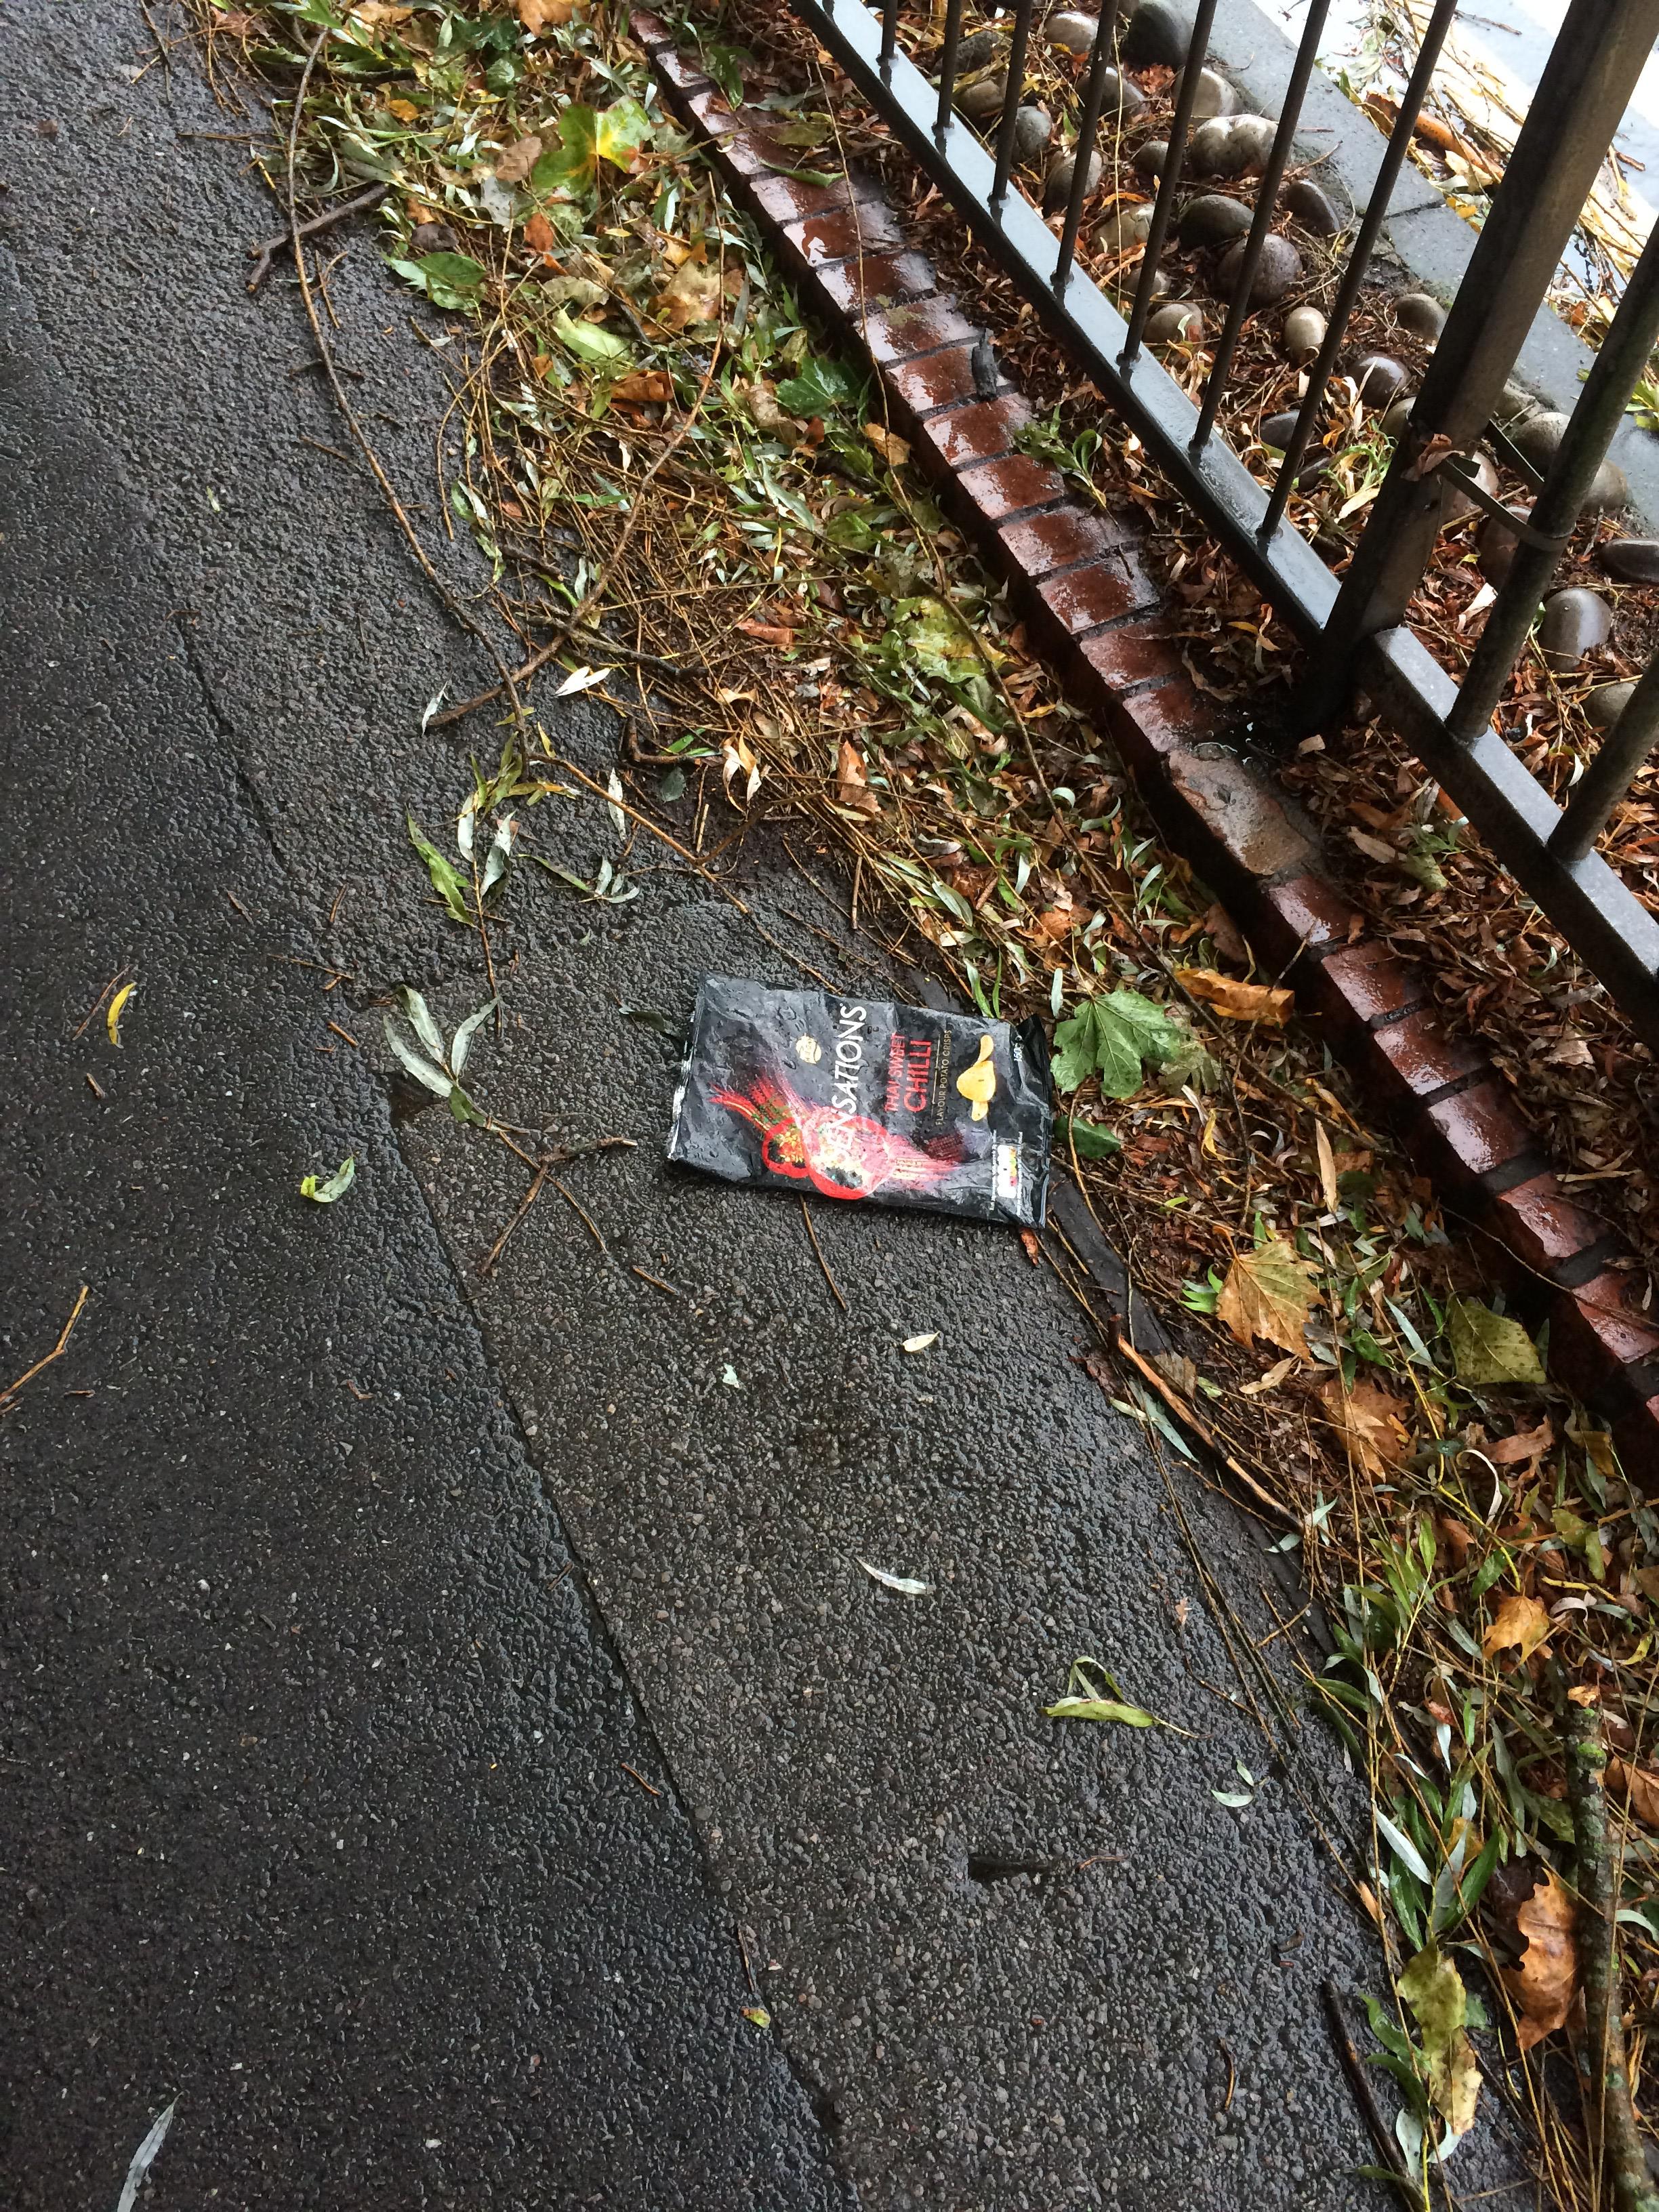
Object: Crisp packet (Plastic bag & wrapper)